Sky position (RA, Dec in degrees): 347.334, 0.7565
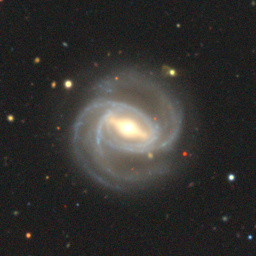
Galaxy morphology: Barred Spiral Galaxies